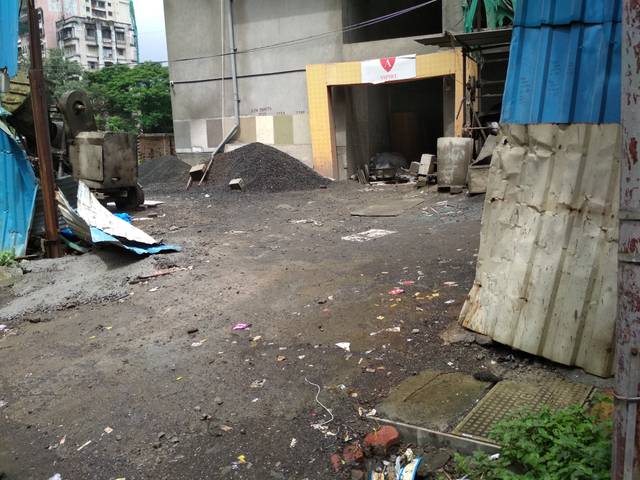
Region: India
Coordinates: 19.165, 72.943